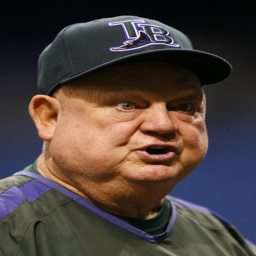
baseball player before a game against sports team .